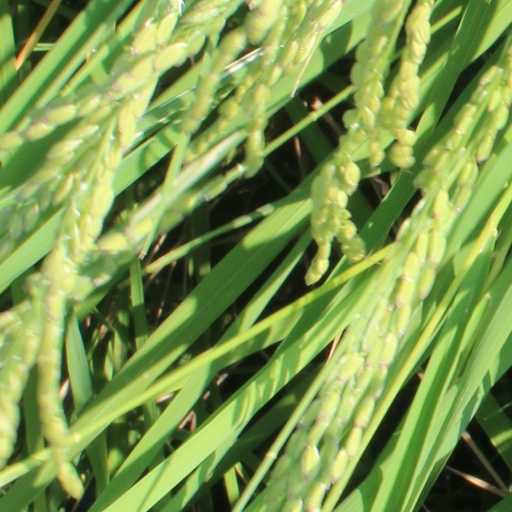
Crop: rice